Basel Minster

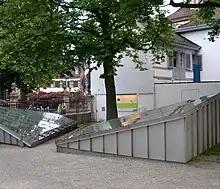
Gallic wall near the Minster

The hill on which the Minster is located today was a Celtic fortified city in the late Celtic Era in first century BC. The Gallic wall of this city was uncovered during archeological excavations in 1970. Both, the gate site and the historical run of the street, can be partly retraced. This road parted at today's position of the Minster where it is presumed there was a small temple that later was replaced by a Roman fort.